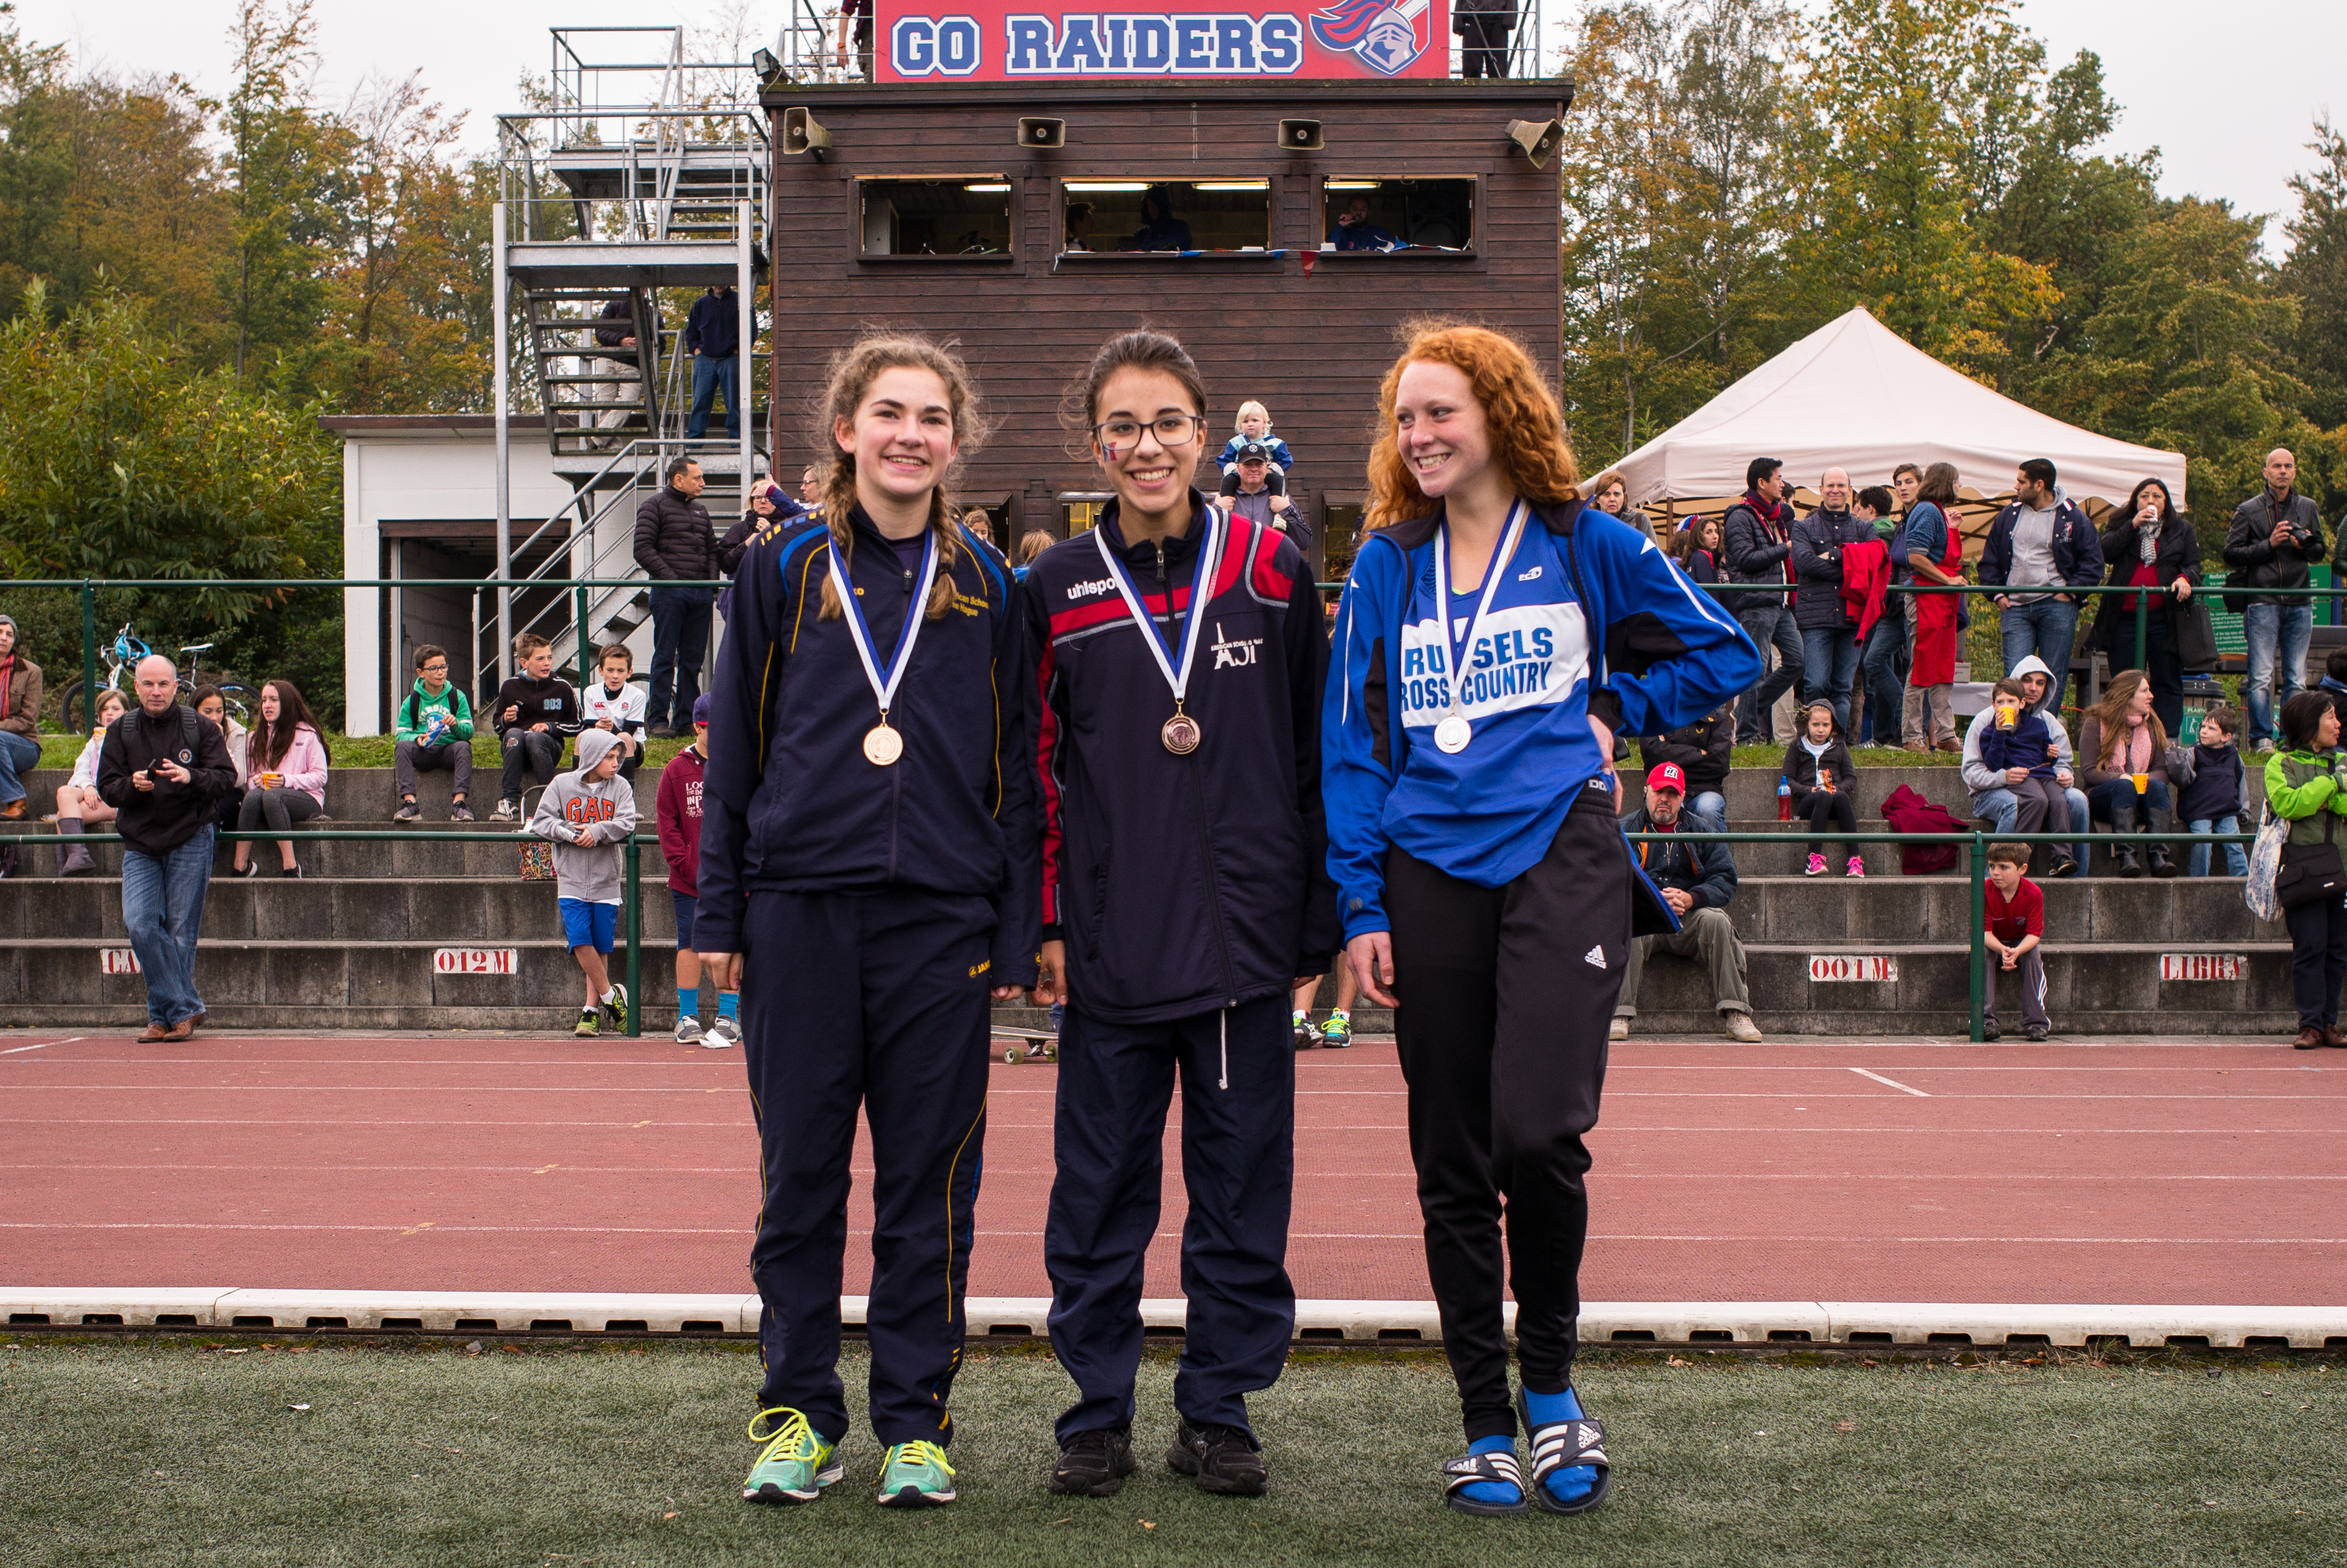
country, photo, portrait, high, cross, stadium, belgium, race, hague, netherlands, international, girls, brussels, m, american, team, sports, school, runners, 28, championship, endurance, leica, 240, summicron, varsity, athletics, athletes, meet, tournament, xc, awards, medals, physical exercise, human action, endurance sports, competition event, track and field athletics